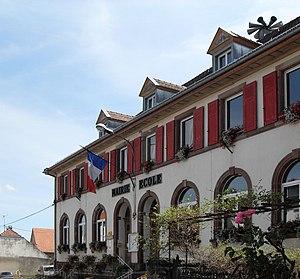
La mairie-école de Steinbach
Steinbach [ ʃtaɪnbax] est une commune française située dans le département du Haut-Rhin, en région Grand Est.